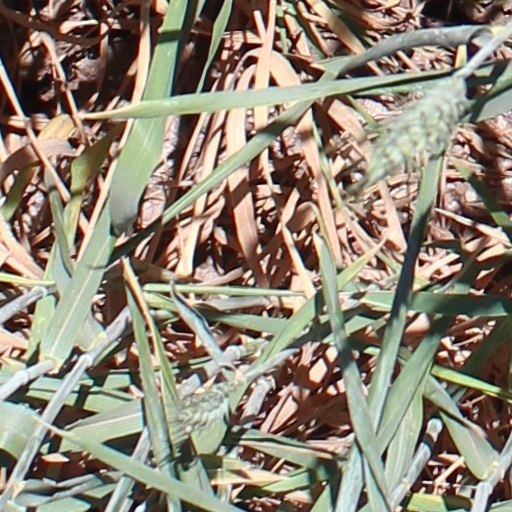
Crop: wheat